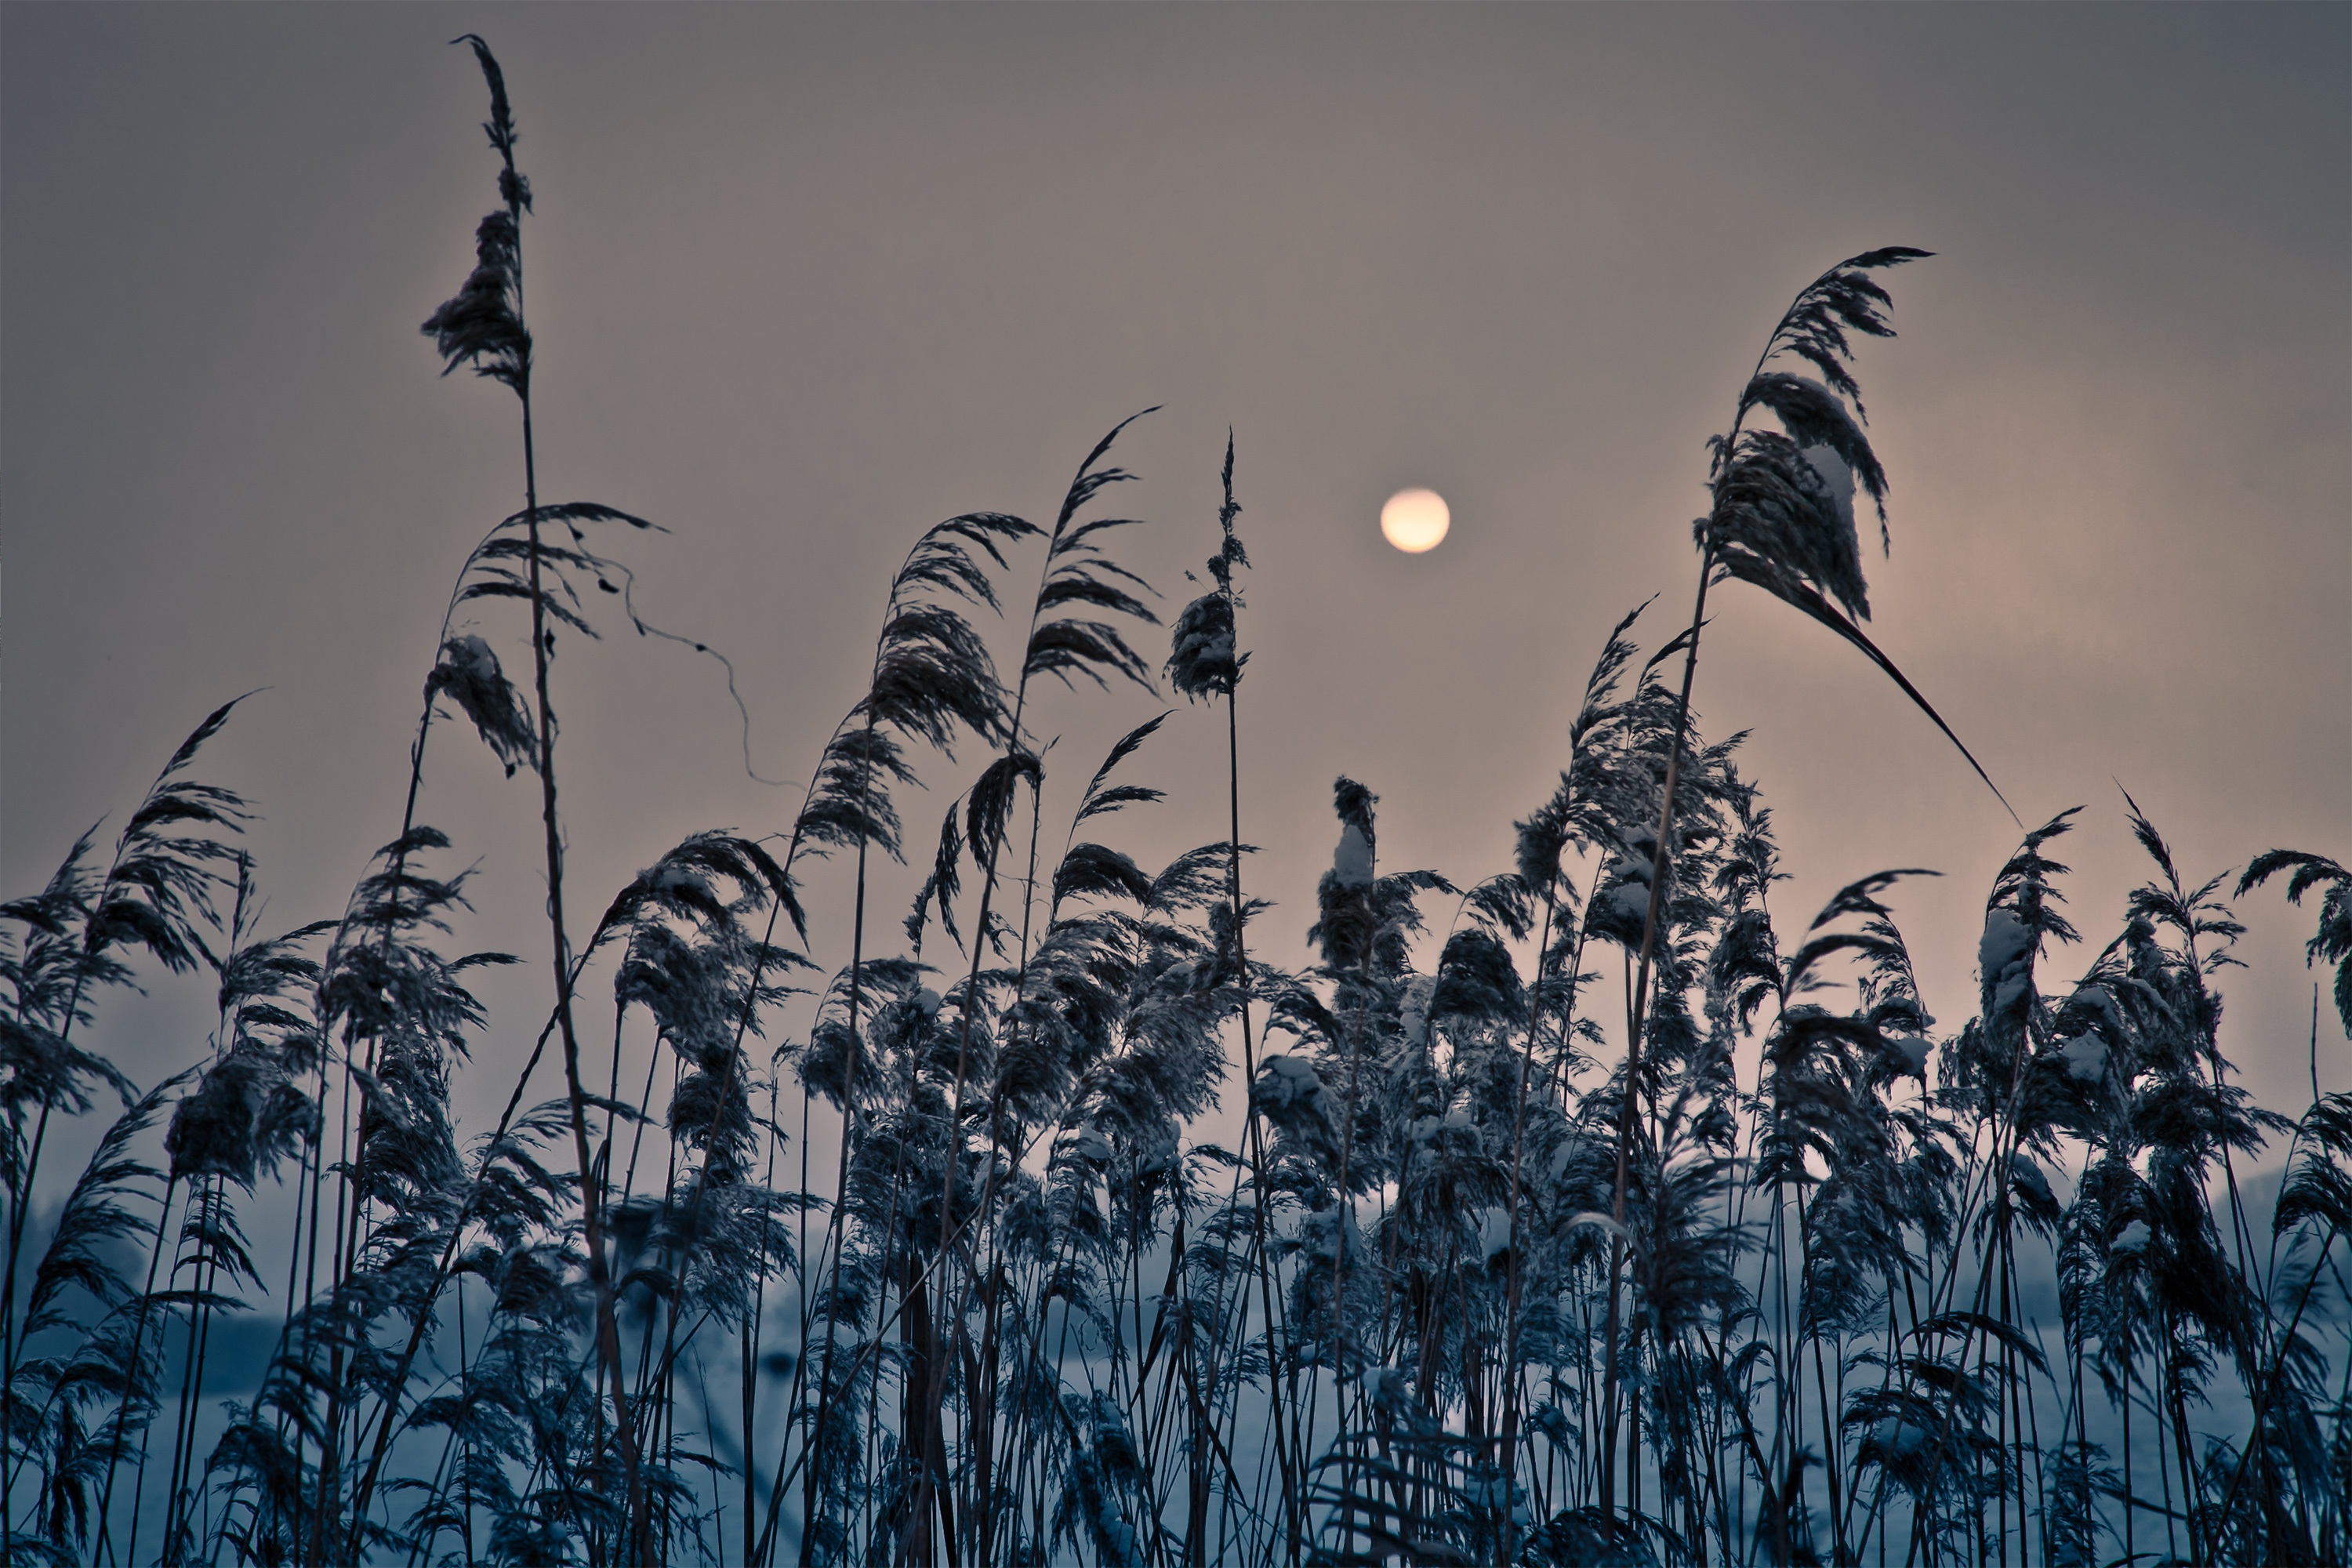
grass, sky, sun, sunset, flower, wind, crowd, evening, reflection, street light, monochrome, weeds, grass family